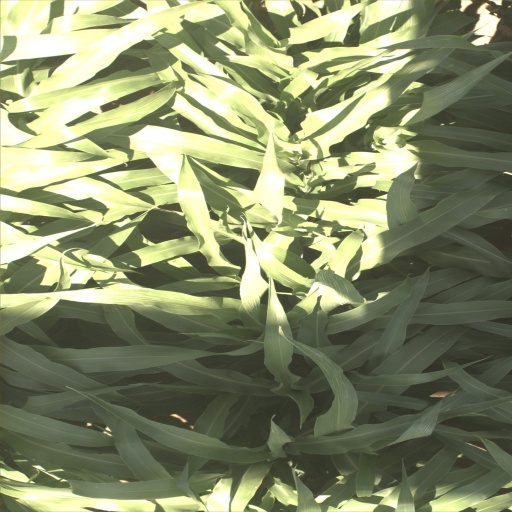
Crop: sorghum